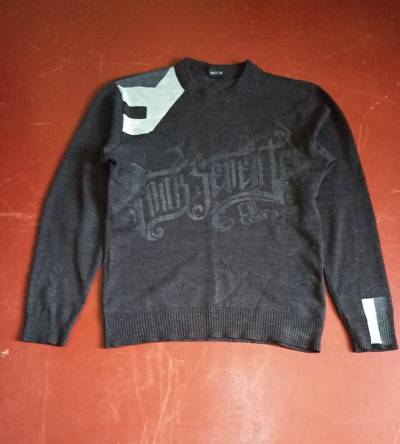
Waste category: clothes